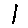
Label: 1